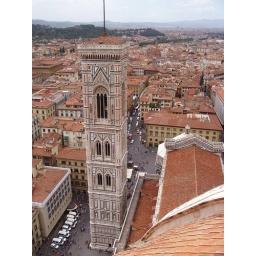
so, this tower looks ENORMOUS from the street level and is simply dwarfed by the dome once you're up there!